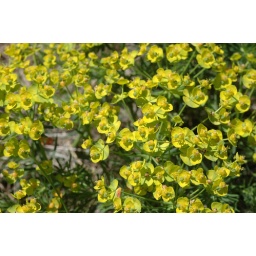
flower clusters subtended by paired yellow bracts